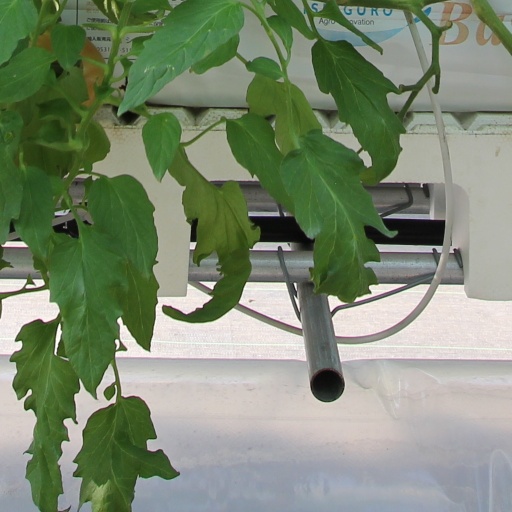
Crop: tomato